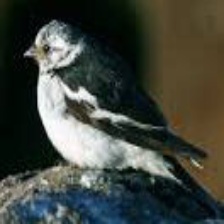
Species: MCKAYS BUNTING
Scientific name: PLECTROPHENAX HYPERBOREUS
ImageNet parent category: indigo_bunting